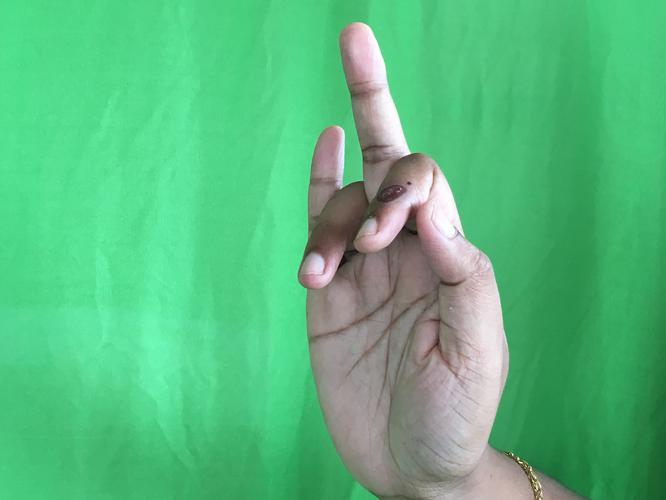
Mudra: Shukatundam
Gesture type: single_hand